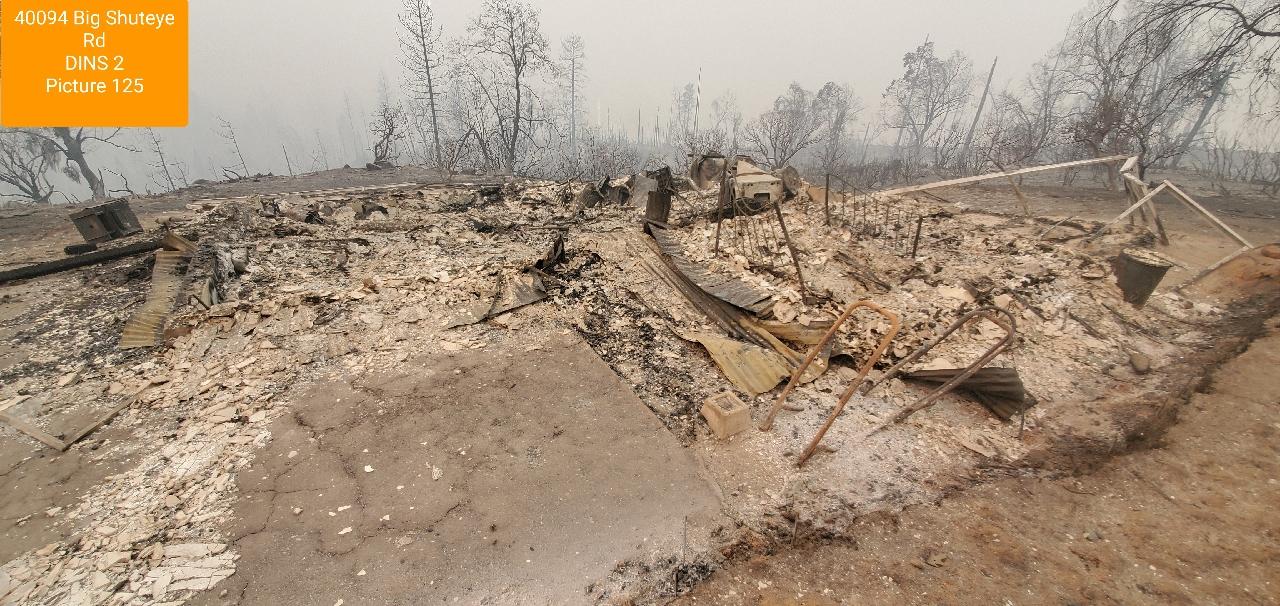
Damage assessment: destroyed